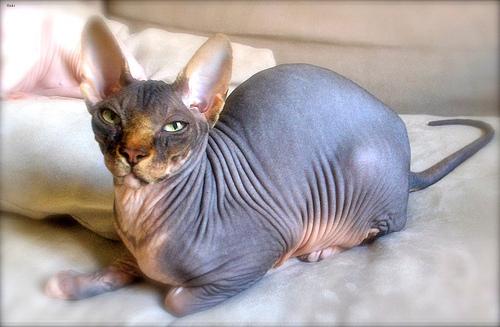
Breed: Sphynx